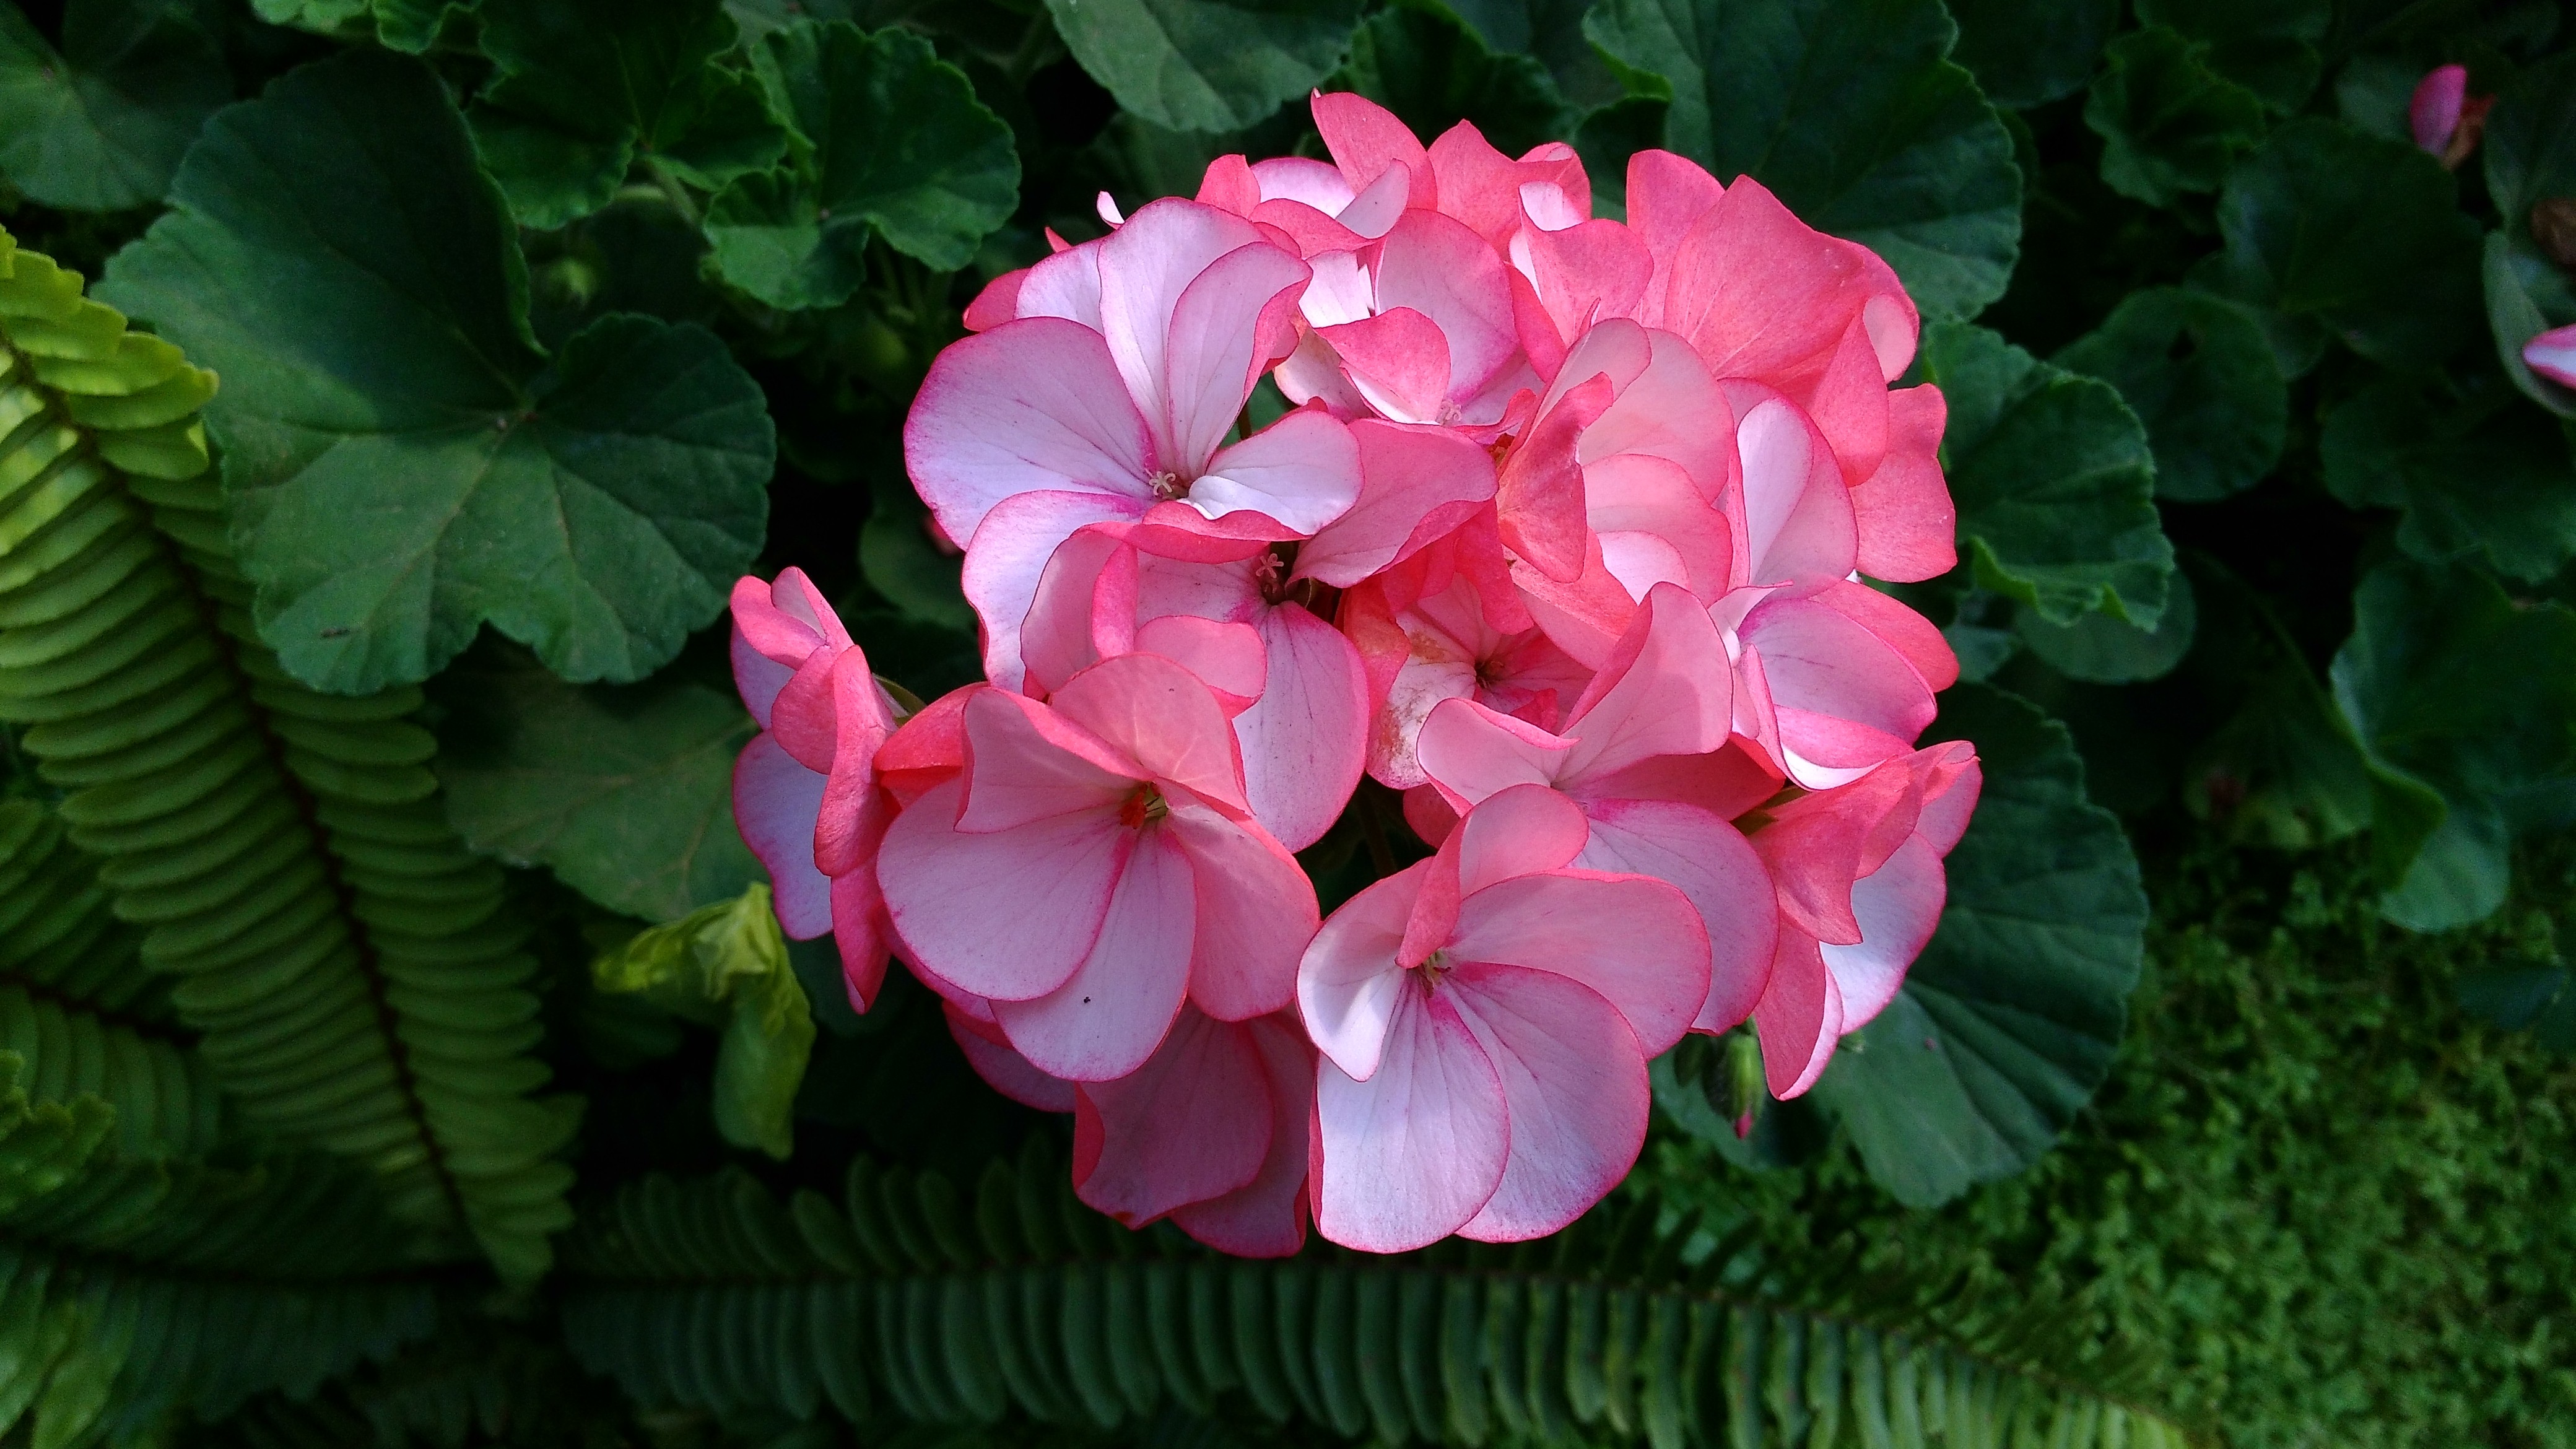
plant, leaf, flower, petal, botany, colorful, pink, flora, hydrangea, flowers, shrub, flowering plant, hydrangeaceae, annual plant, land plant